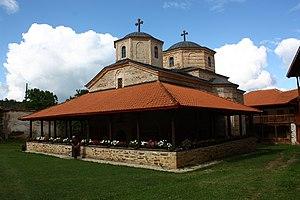
Demir Hisar est une municipalité et une petite ville du sud-ouest de la Macédoine du Nord, dans la région de Pélagonie. Elle comptait 9 497 habitants en 2002 et fait 480,13 km². La ville comptait 2 593 habitants, le reste de la population étant réparti dans les villages alentour. L'économie de Demir Hisar est tournée vers l'exploitation du fer, de la forêt et la production agricole.